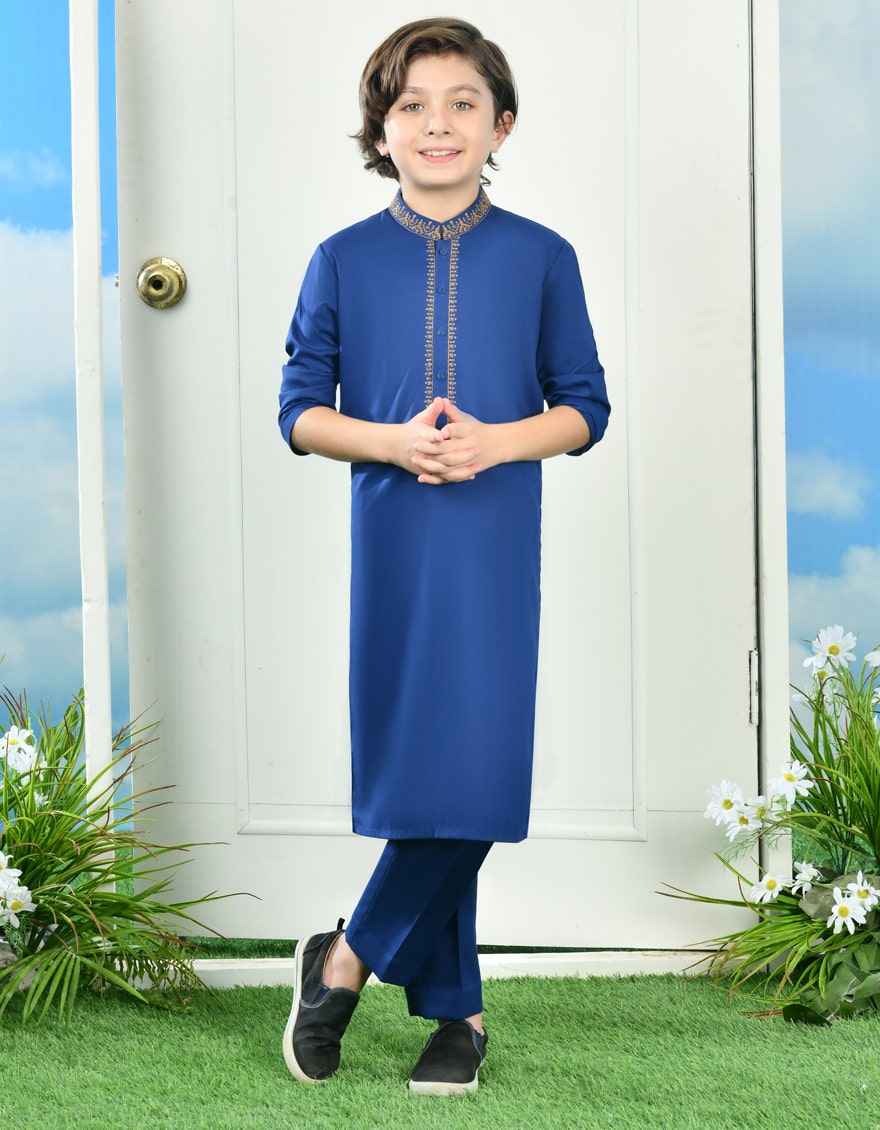
blue kurta pajamas